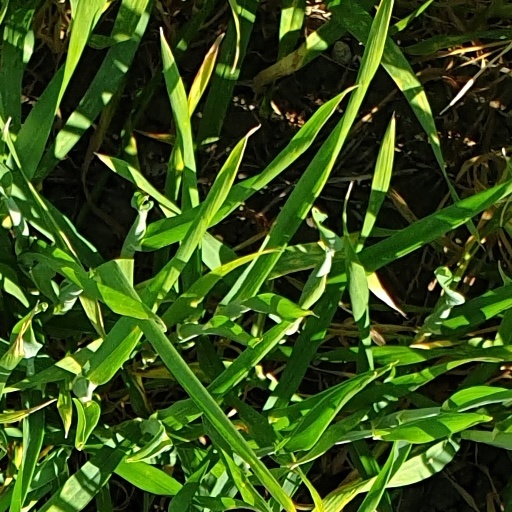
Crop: wheat